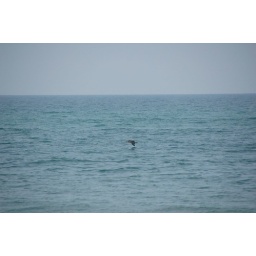
A bird flys over the water at the beach in the Outerbanks, NC. 8/27/07